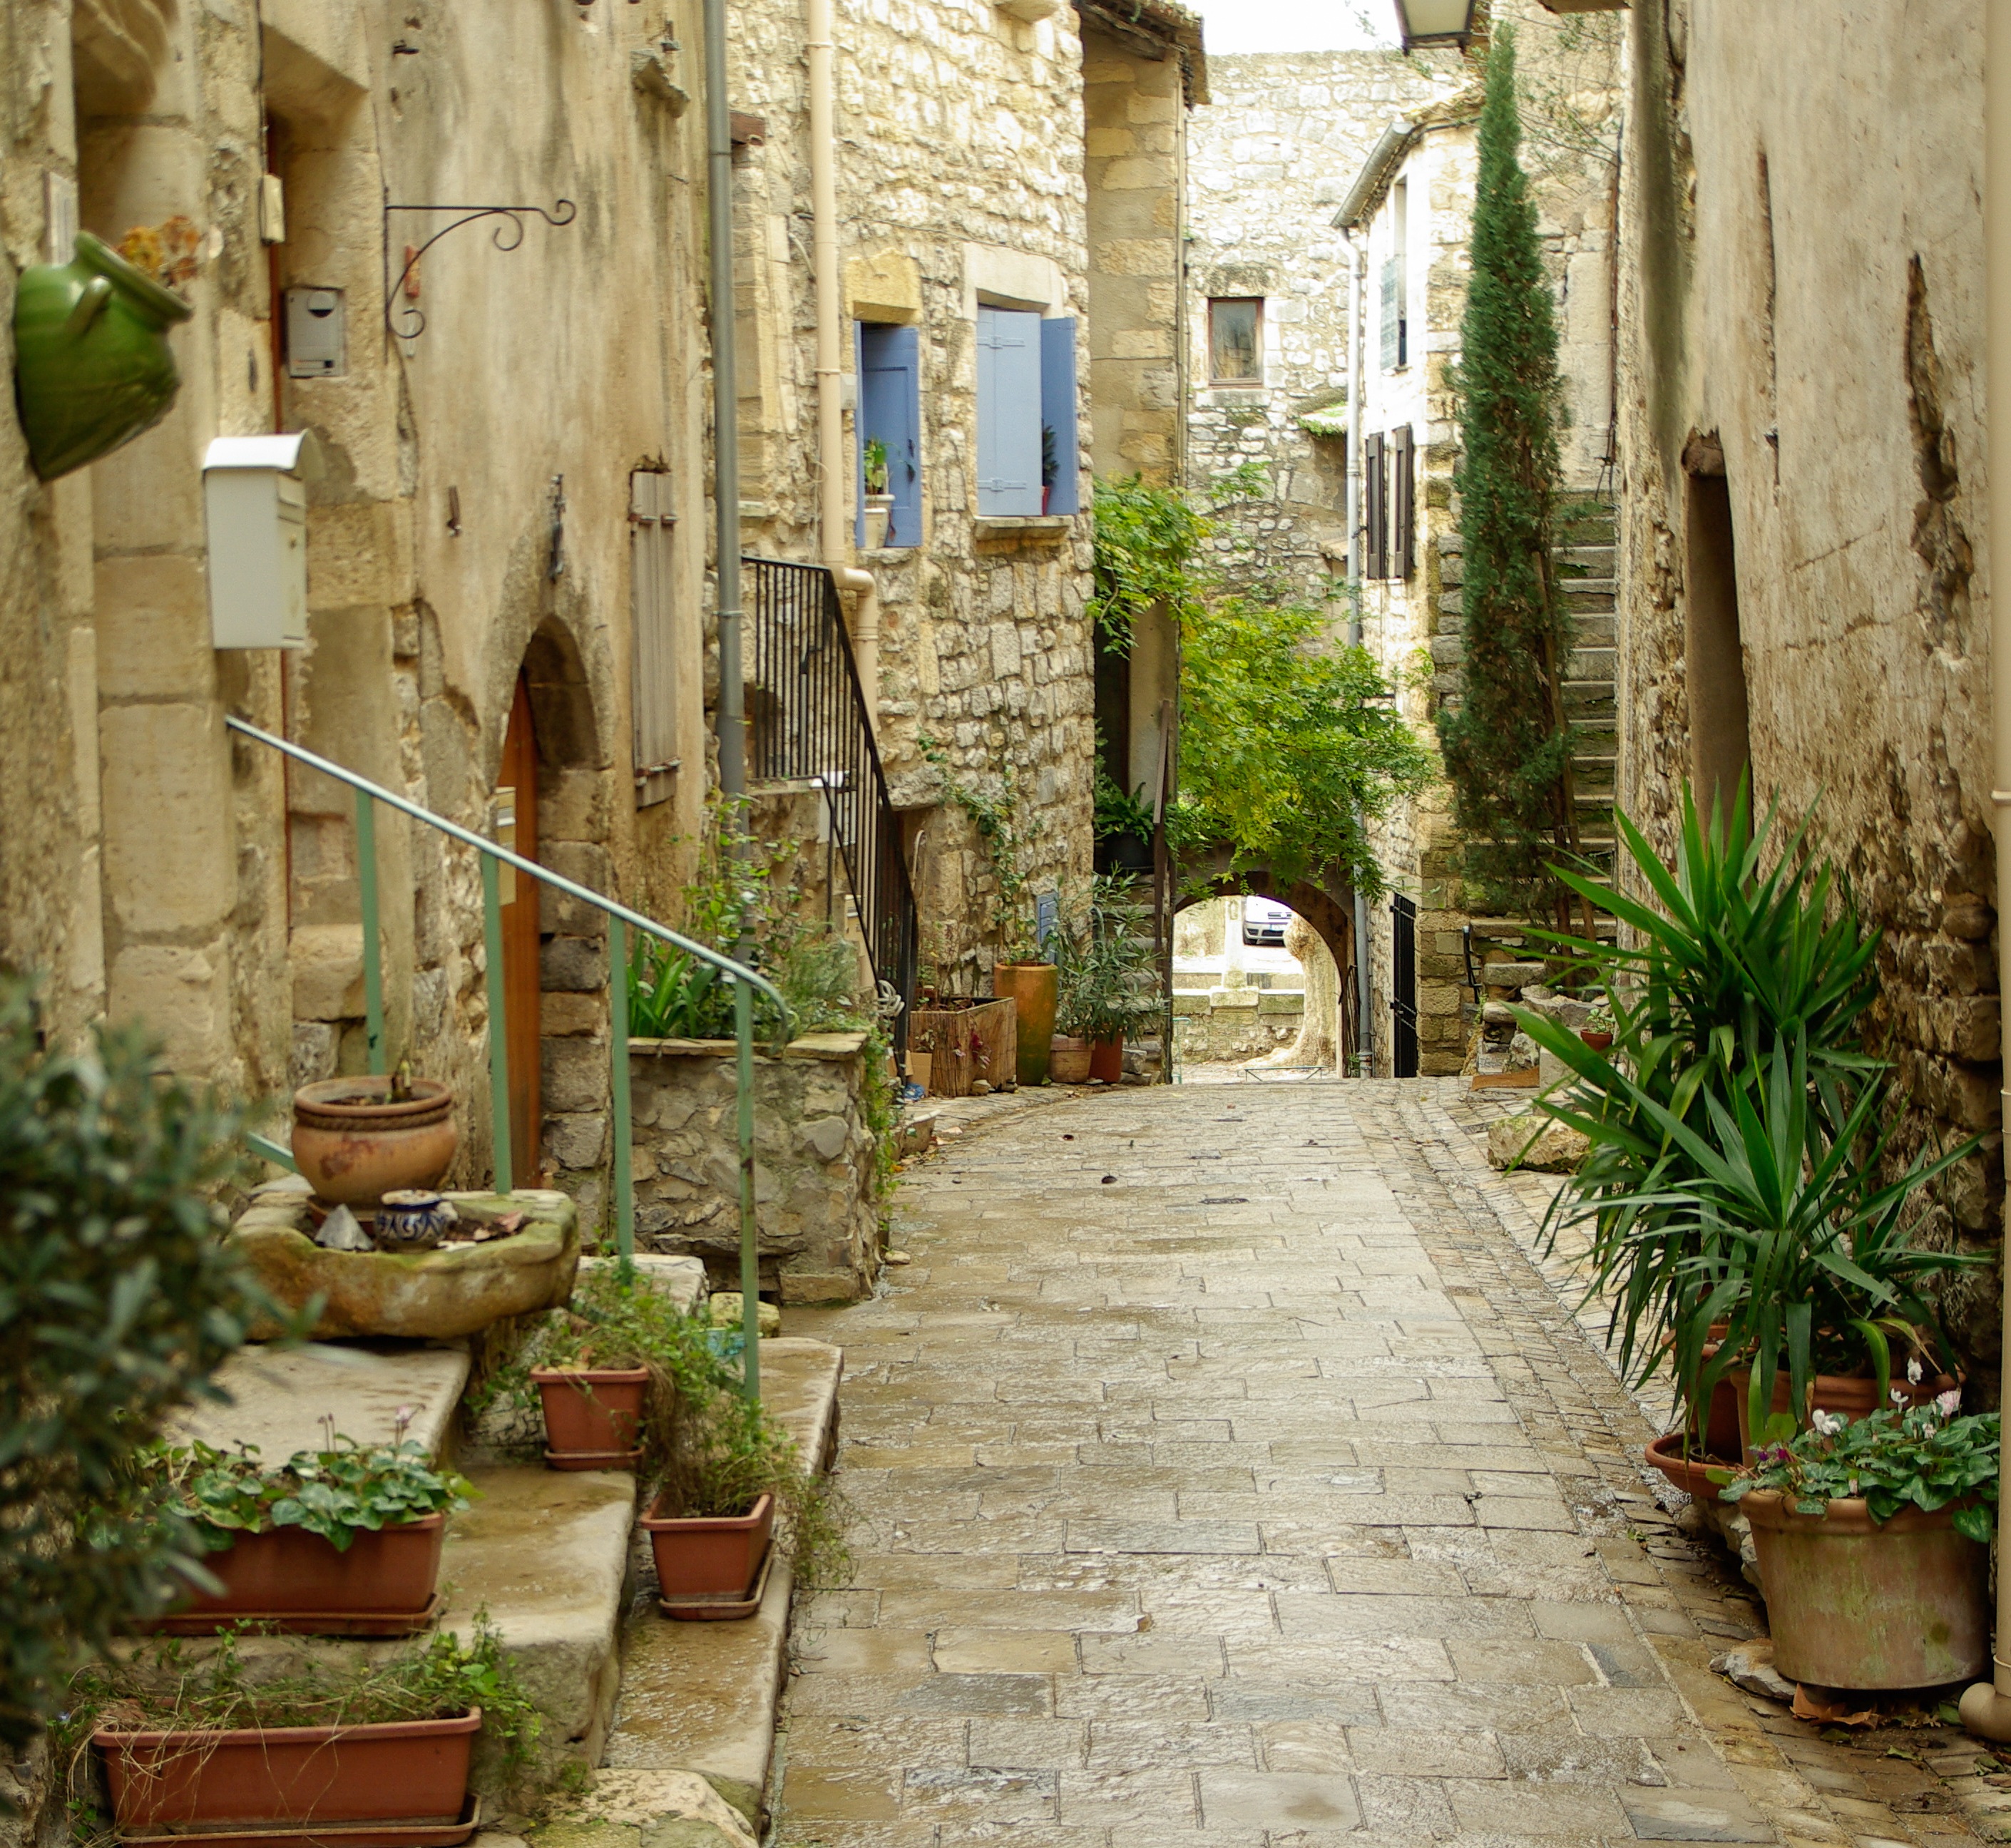
road, street, flower, town, alley, wall, walkway, village, garden, lane, courtyard, arcade, yard, neighbourhood, pavers, medieval village, ancient history, human settlement